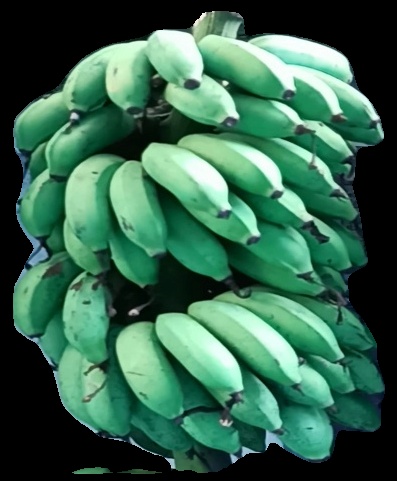
Variety: rasbale
Grade: grade2